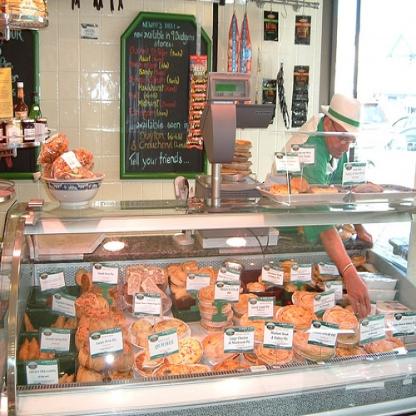
Scene: Indoor